William J. Bernd House (Second Street, New Richmond, Wisconsin)

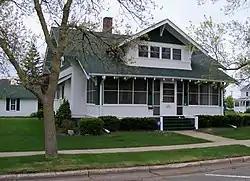
William J. Bernd House

The William J. Bernd House is located in New Richmond, Wisconsin, United States. It is one of two houses sharing the name in New Richmond. The house was added to the National Register of Historic Places in 1988.